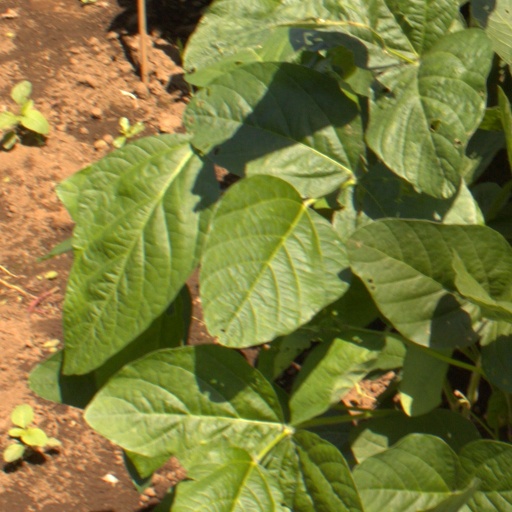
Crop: soybean